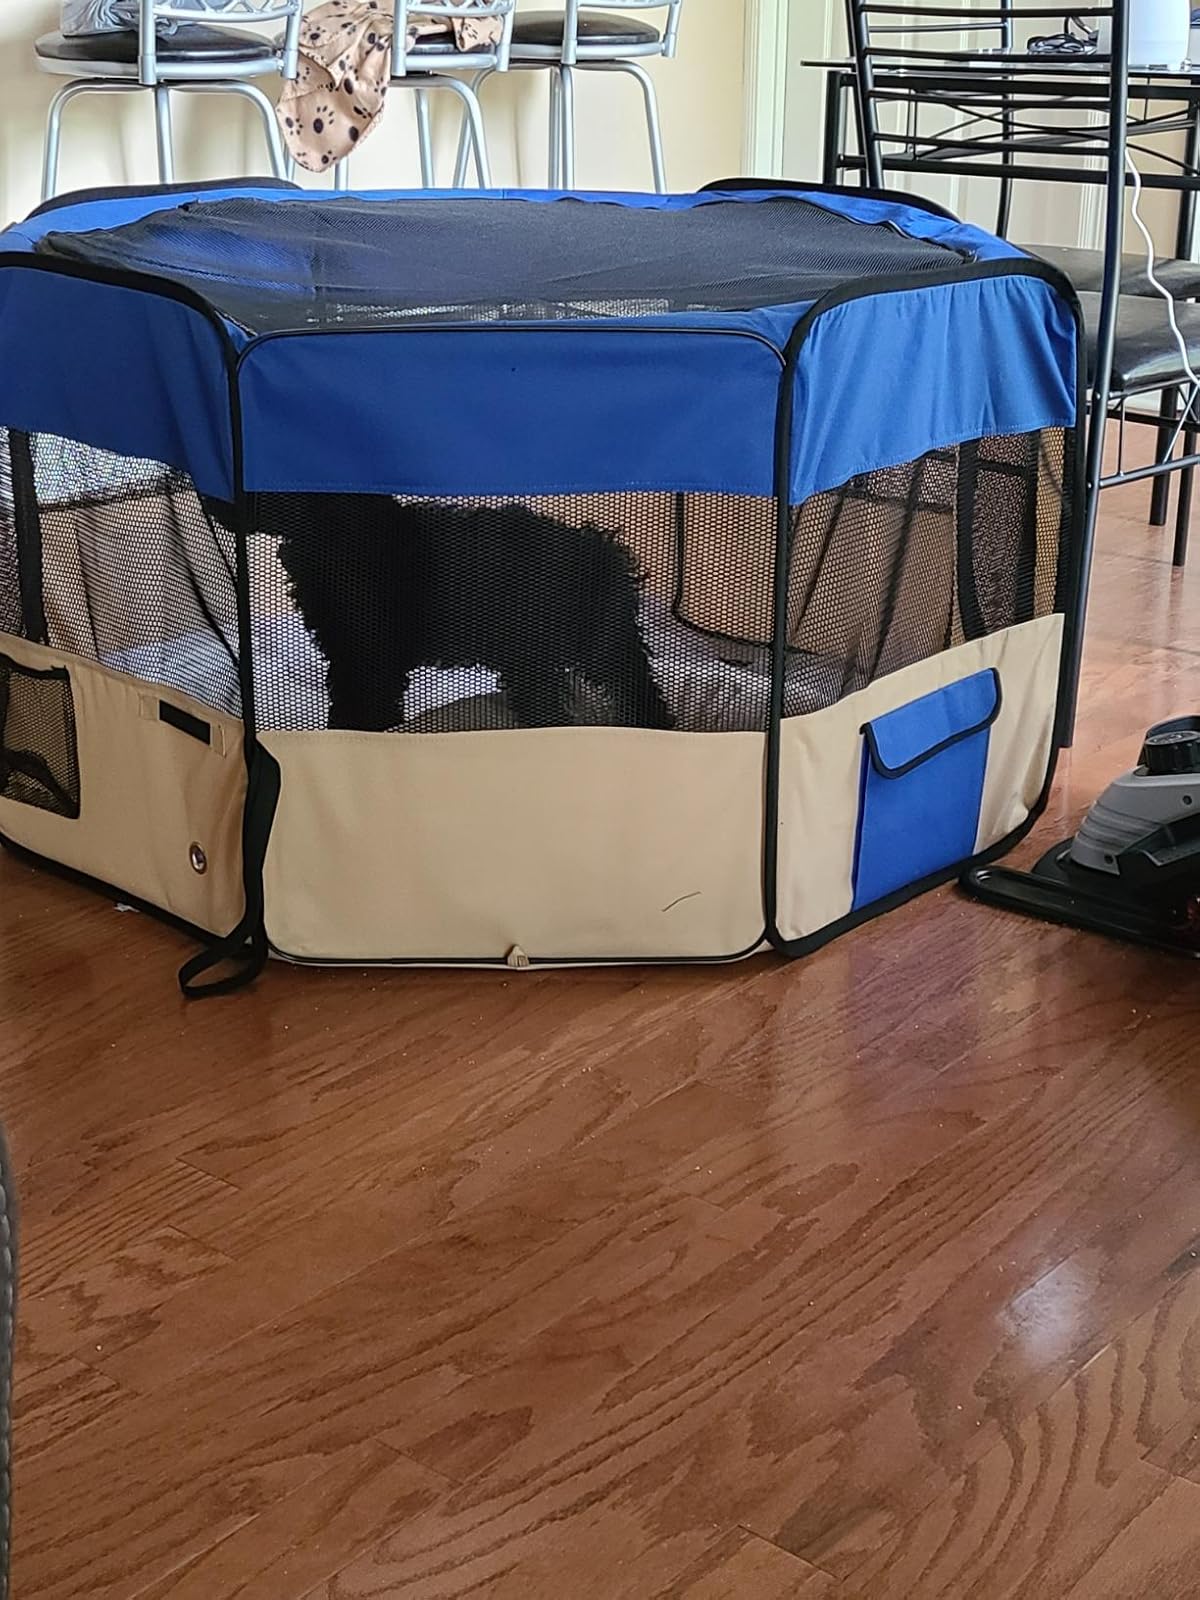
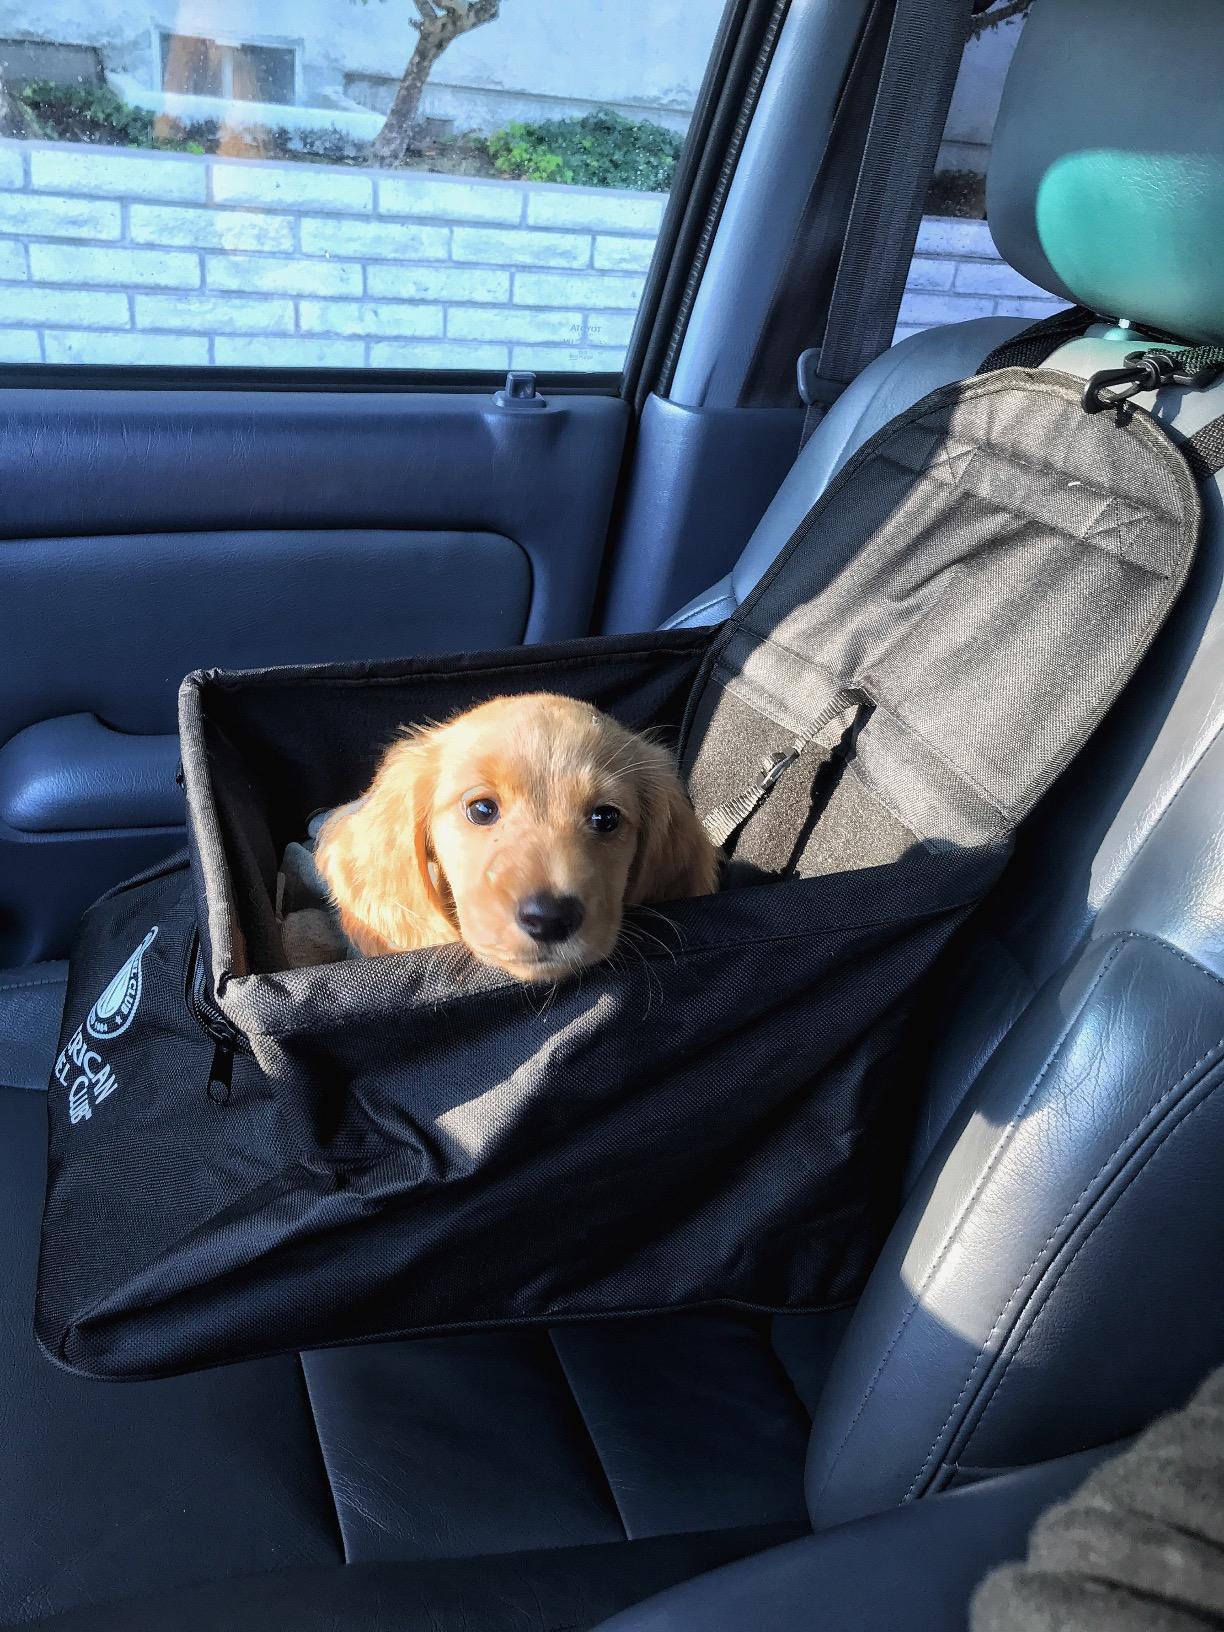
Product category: items_kennel
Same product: no